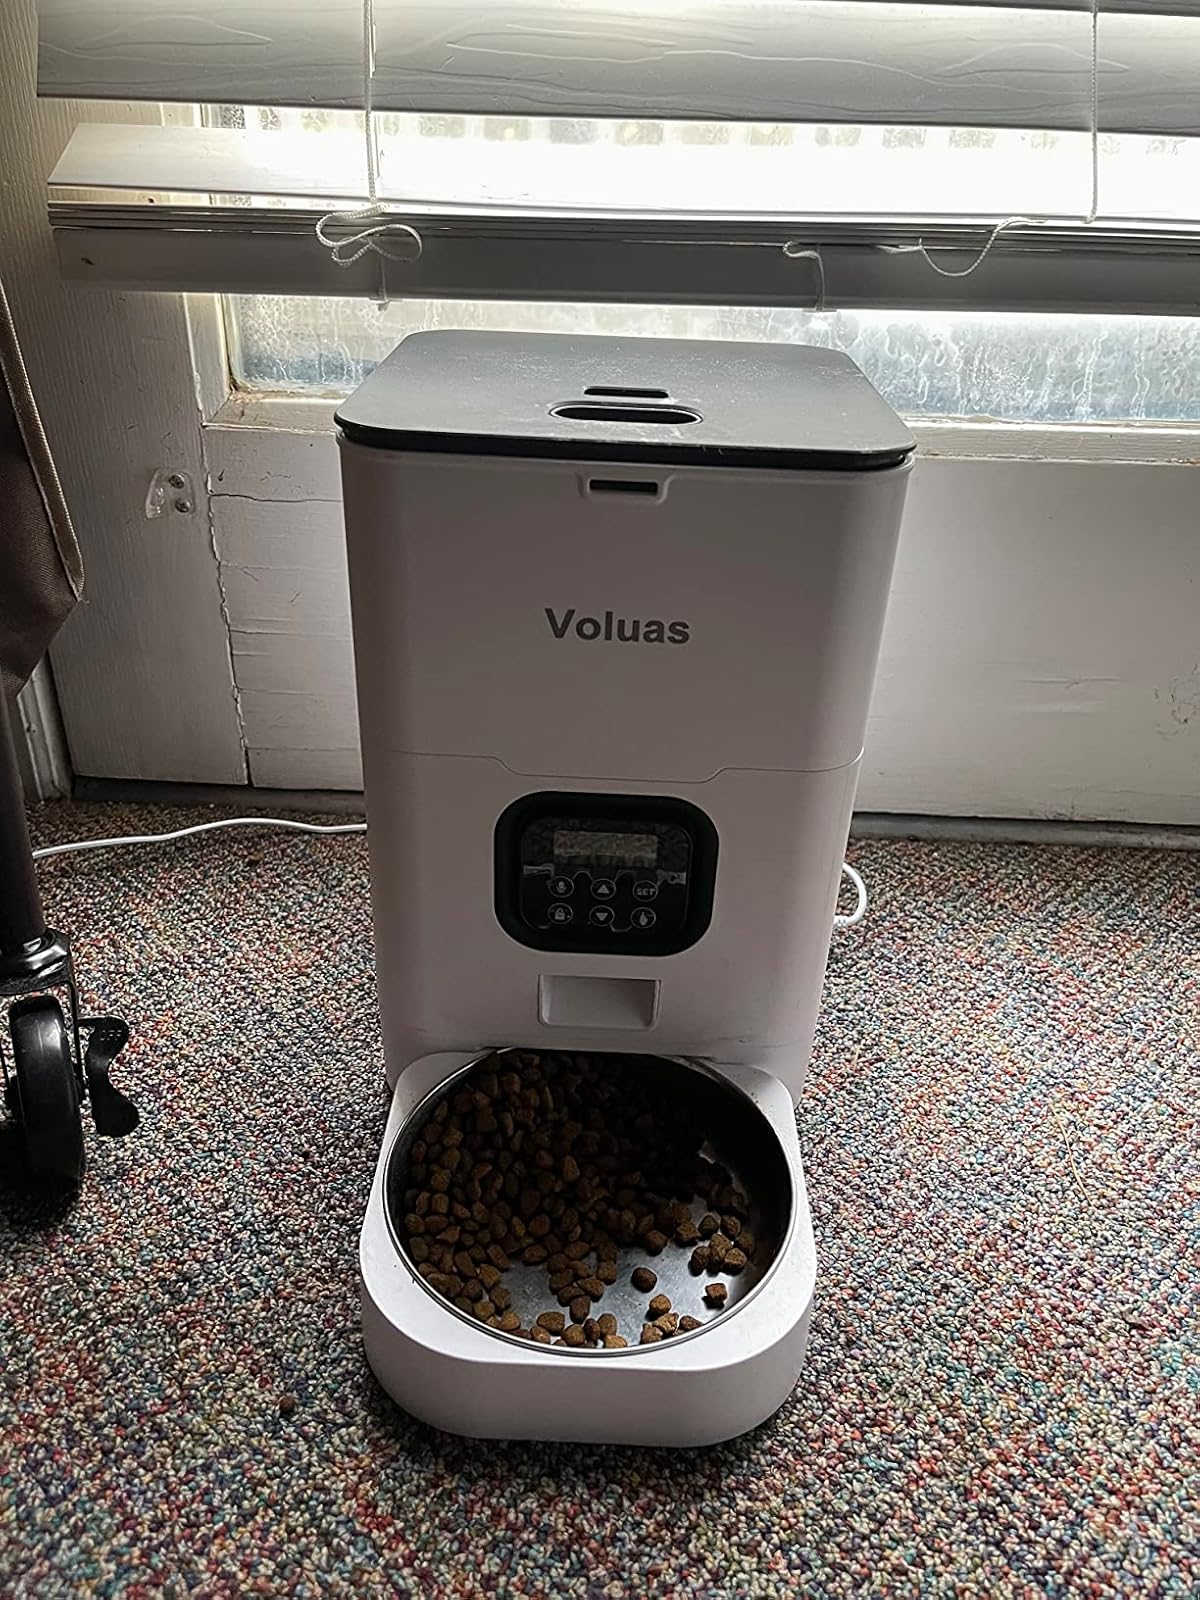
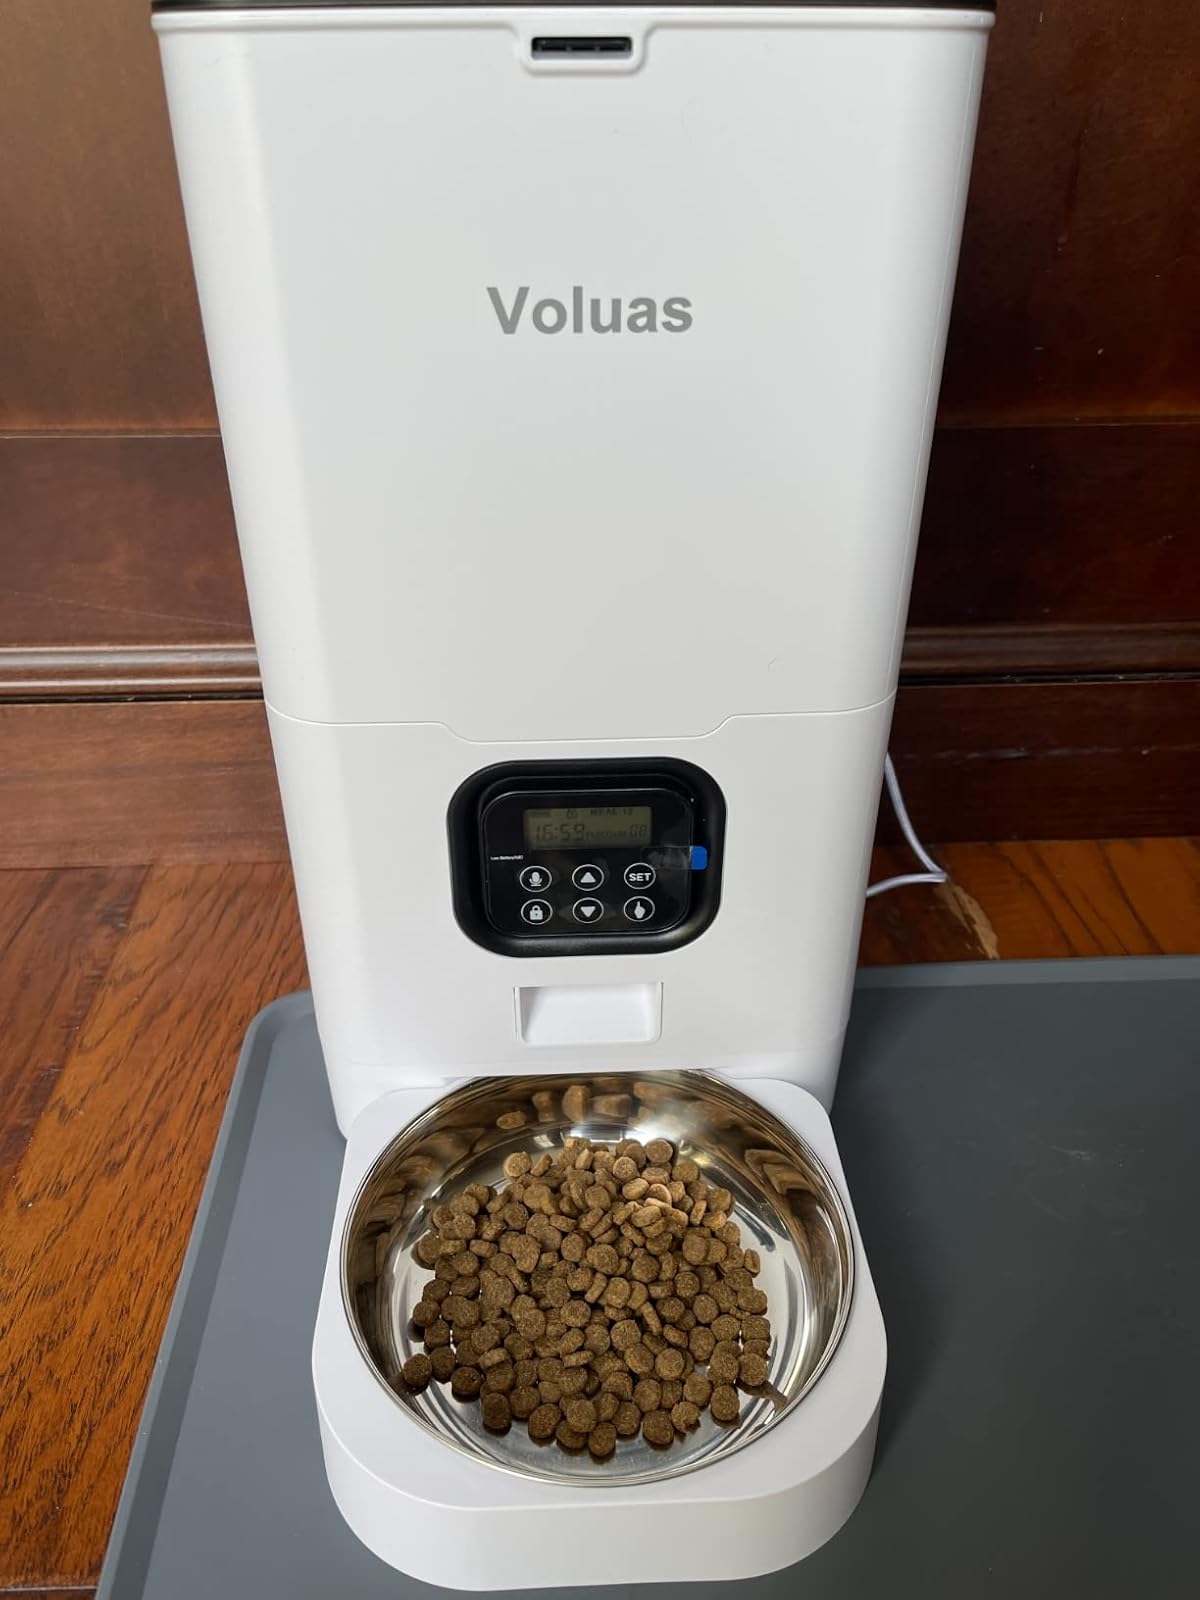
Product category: items_feeder
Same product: yes